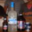
Label: bottle